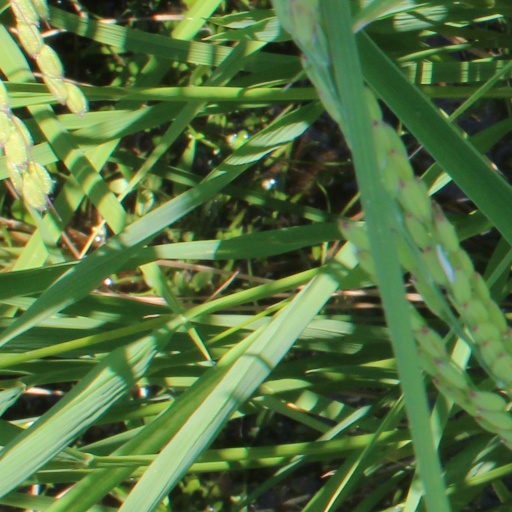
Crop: rice